Addounia TV

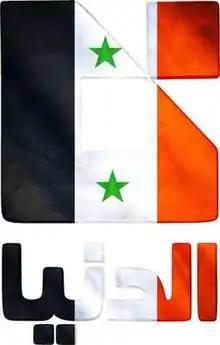

On September 23, 2011, the Council of the European Union added Addounia TV to its list of sanctioned individuals and entities, on the basis that Addounia TV had "incited violence against the civilian population in Syria. After one months on 20 October 2011 Addounia TV was interrupted on Hotbird. Addounia TV channel said that the sanctions imposed by the European Union contradict media freedom and the international conventions which protect the freedom of expression.